Ksar Hadada

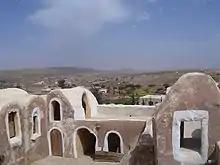
A view of Ksar Hadada

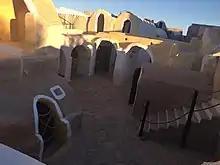
A view of Ksar Hadada

The local economy depends mainly on olive cultivation as well as goat and sheep farming. Most of the village's residents no longer live there and only return during the holidays; this emigration is caused by a lack of employment. Ksar Hadada remains strongly tied to the nearby town of Ghomrassen, as it is the seat of the municipality.